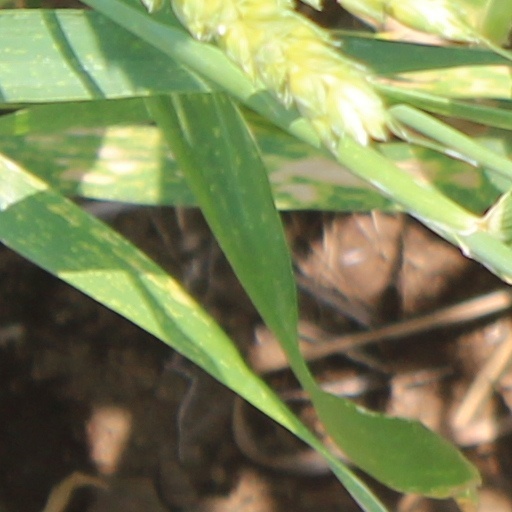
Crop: wheat